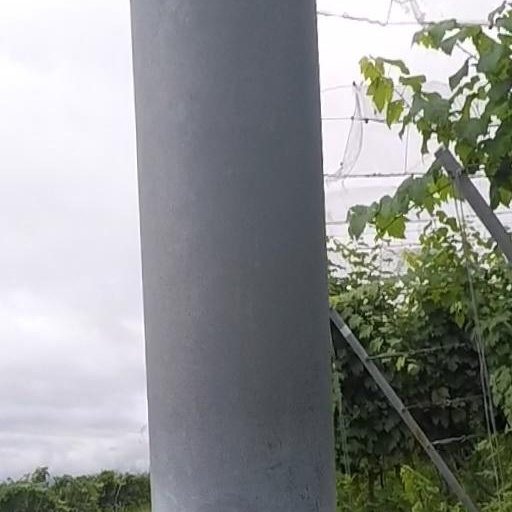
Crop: grape